Rufus King

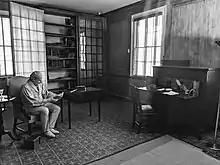
Statue of King in his Jamaica, Queens, library

At the time of his death in 1827, King had a library of roughly 2,200 titles in 3,500 volumes. In addition, King had roughly 200 bound volumes containing thousands of pamphlets. King's son John Alsop King inherited the library and kept it in Jamaica, Queens, until his death in 1867. The books then went to John's son, Dr. Charles Ray King, of Bucks County, Pennsylvania. They remained in Pennsylvania until they were donated to the New-York Historical Society in 1906, where most of them currently reside. Some books have extensive marginalia. In addition, six commonplace books survive in his papers at the New York Historical Society.